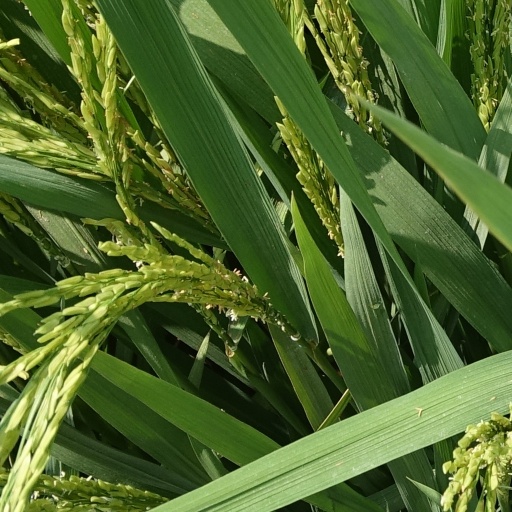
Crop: rice